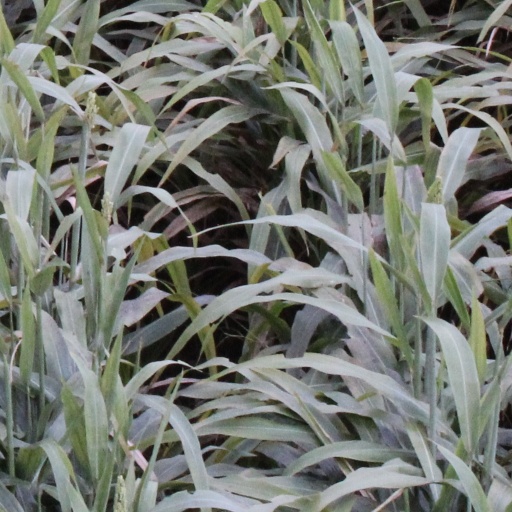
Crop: sorghum